Capture of Tranquebar (1801)

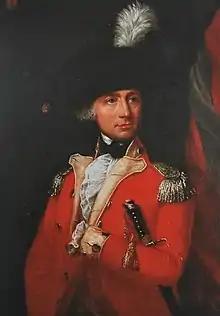
Portrait of Peter Anker (1744–1832), by Nils Gude

During the French Revolutionary Wars in 1800 and early-1801 rising tensions rose between Denmark–Norway and the United Kingdom. The Danish colony of Tranquebar subsequently received intelligence of the rising tensions between the two nations, and Danish merchants therefore sold their ships in order for them not to end up in British hands. Governor of Tranquebar, Peter Anker, realized that a defense on a hypothetical British attack would by hopeless, and he therefore had already begun preparing for a capitulation.